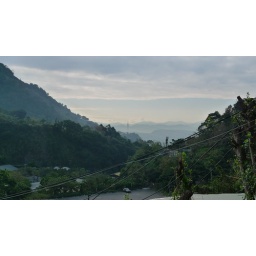
I believe this is from Yangming Mountain. That building that towers above the others is the Taipei 101.